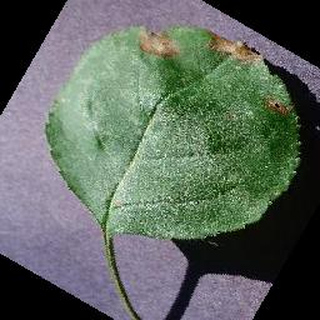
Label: apple_black_rot